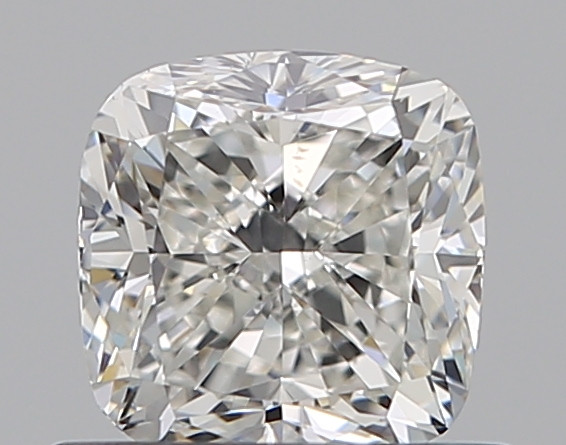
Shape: cushion
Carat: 0.7
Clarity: VS2
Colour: H
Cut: VG
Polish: EX
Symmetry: GD
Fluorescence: M
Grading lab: GIA
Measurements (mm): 4.9 x 4.85 x 3.44